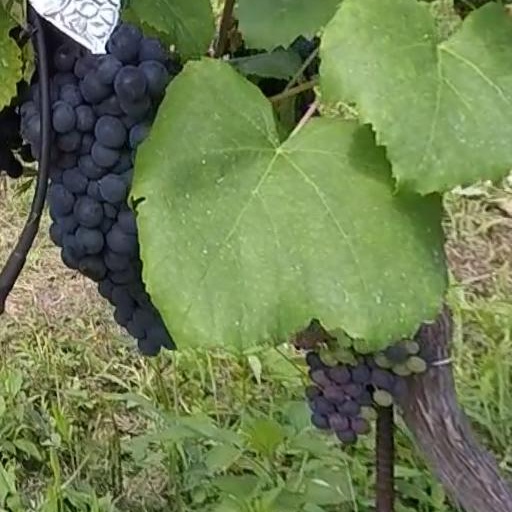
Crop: grape